Jain cosmology

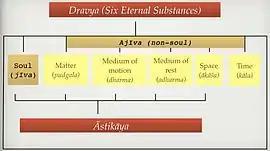
Chart showing the classification of "dravya" and "astikaya"

According to Jains, the Universe is made up of six simple and eternal substances called "dravya" which are broadly categorized under Jiva (Living Substances) and Ajiva (Non Living Substances) as follows: